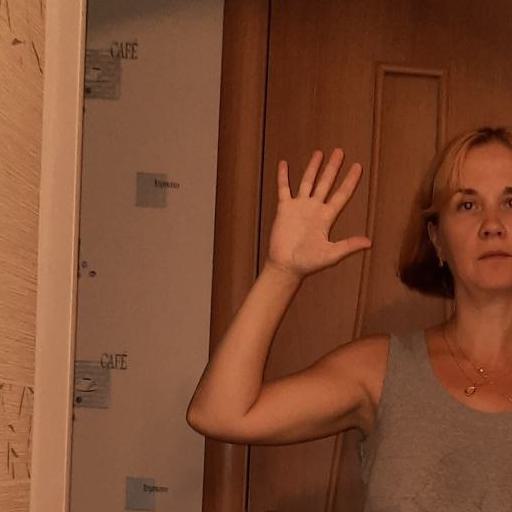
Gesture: palm